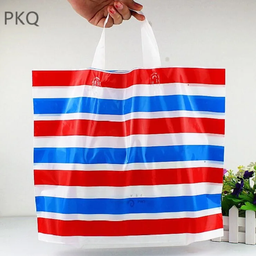
Label: plasticbags